Planetary system

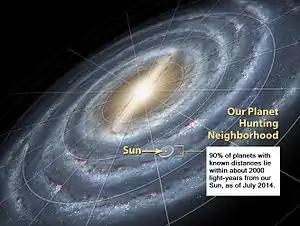
90% of planets with known distances are within about 2000 light years of Earth, as of July 2014.

The Milky Way is 100,000 light-years across, but 90% of planets with known distances are within about 2000 light years of Earth, as of July 2014. One method that can detect planets much further away is microlensing. The upcoming Nancy Grace Roman Space Telescope could use microlensing to measure the relative frequency of planets in the galactic bulge versus the galactic disk. So far, the indications are that planets are more common in the disk than the bulge. Estimates of the distance of microlensing events is difficult: the first planet considered with high probability of being in the bulge is MOA-2011-BLG-293Lb at a distance of 7.7 kiloparsecs (about 25,000 light years).